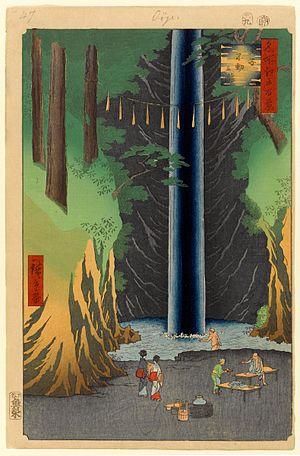
Les Cent vues d'Edo constituent, avec Les Cinquante-trois Stations du Tōkaidō et Les Soixante-neuf Stations du Kiso Kaidō, l'une des séries d'estampes majeures que compte l'œuvre très abondante du peintre japonais Hiroshige. Malgré le titre de l'œuvre, réalisée entre 1856 et 1858, il y a en réalité 119 estampes qui toutes utilisent la technique de la xylographie. La série appartient au style de l'ukiyo-e, mouvement artistique portant sur des sujets populaires à destination de la classe moyenne japonaise urbaine qui s'est développée durant l'époque d'Edo. Plus précisément, elle relève du genre des meisho-e célébrant les paysages japonais, un thème classique dans l'histoire de la peinture japonaise. Quelques-unes des gravures sont réalisées par son élève et fils adoptif, Utagawa Hiroshige II qui, pendant un temps, utilise ce pseudonyme pour signer certaines de ses œuvres.